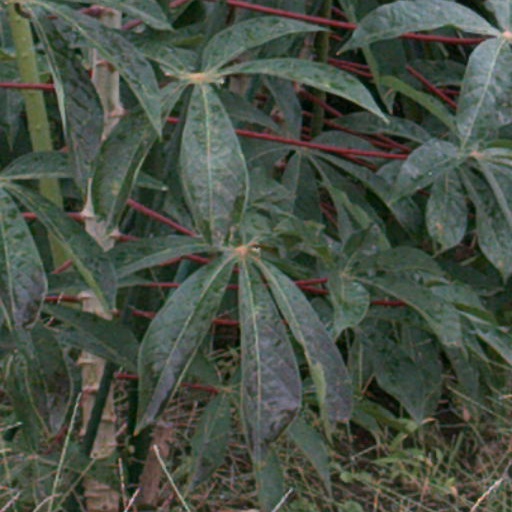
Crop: cassava